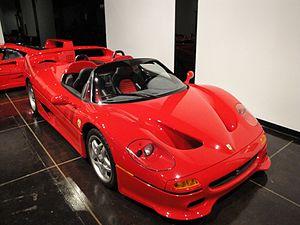
Pininfarina S.p.A. ou Carozzeria Pininfarina est une entreprise familiale italienne de design en carrosserie automobile / transport. Cofondée et dirigée en 1930 par Gian-Battista Pinin Farina et Gaspare Bona, puis par Sergio Pininfarina, et ses fils Andrea Pininfarina et Paolo Pininfarina, elle est célèbre entre autres comme designer partenaire historique de Ferrari, et est cotée à la bourse italienne depuis 1986. En 2015, Mahindra a acquis une participation de 74 % dans Pininfarina et obtenu la licence sur le nom « Pininfarina » pour créer en 2018 une marque automobile à part entière « Automobili Pininfarina ».